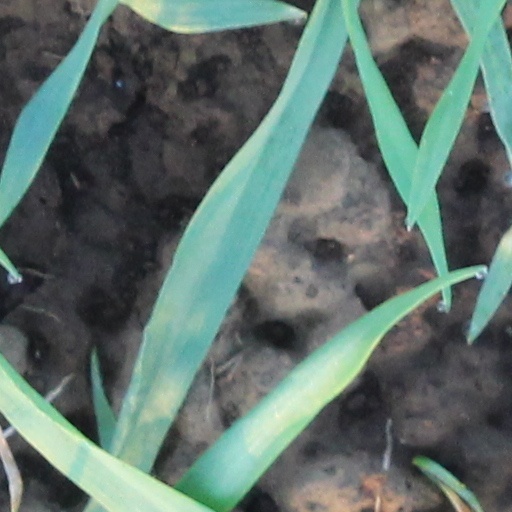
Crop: wheat